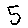
Label: 5